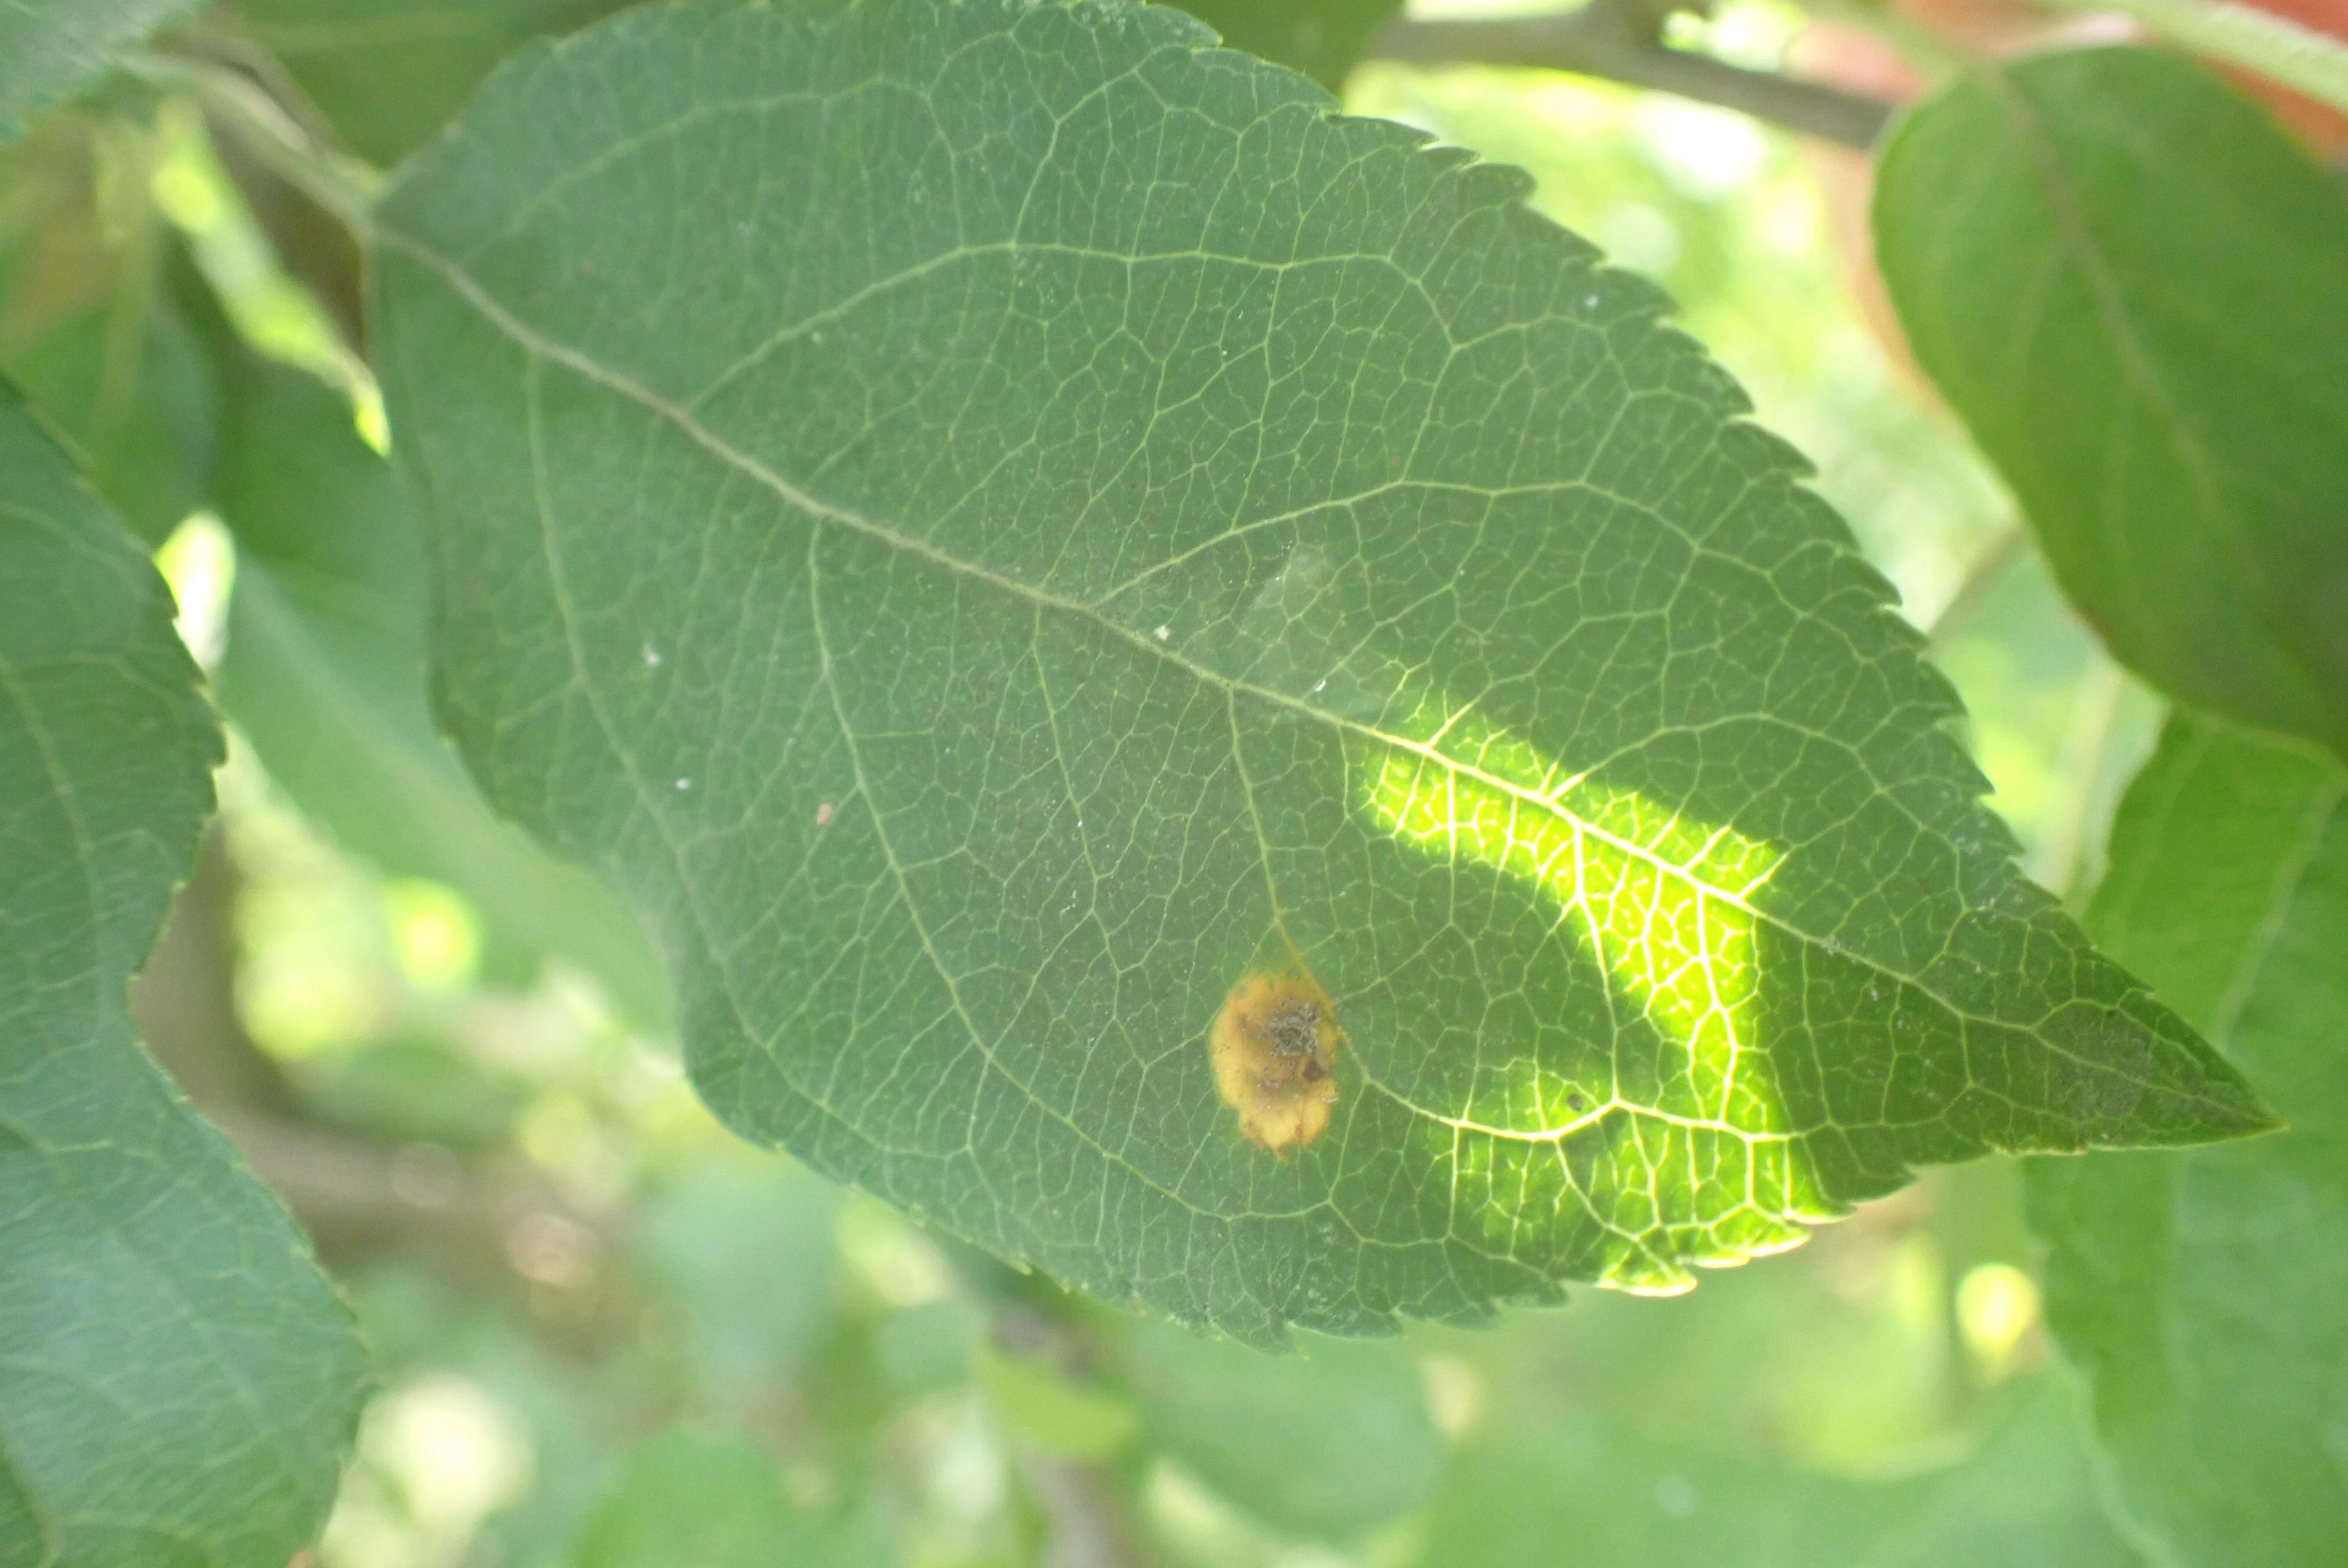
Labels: rust